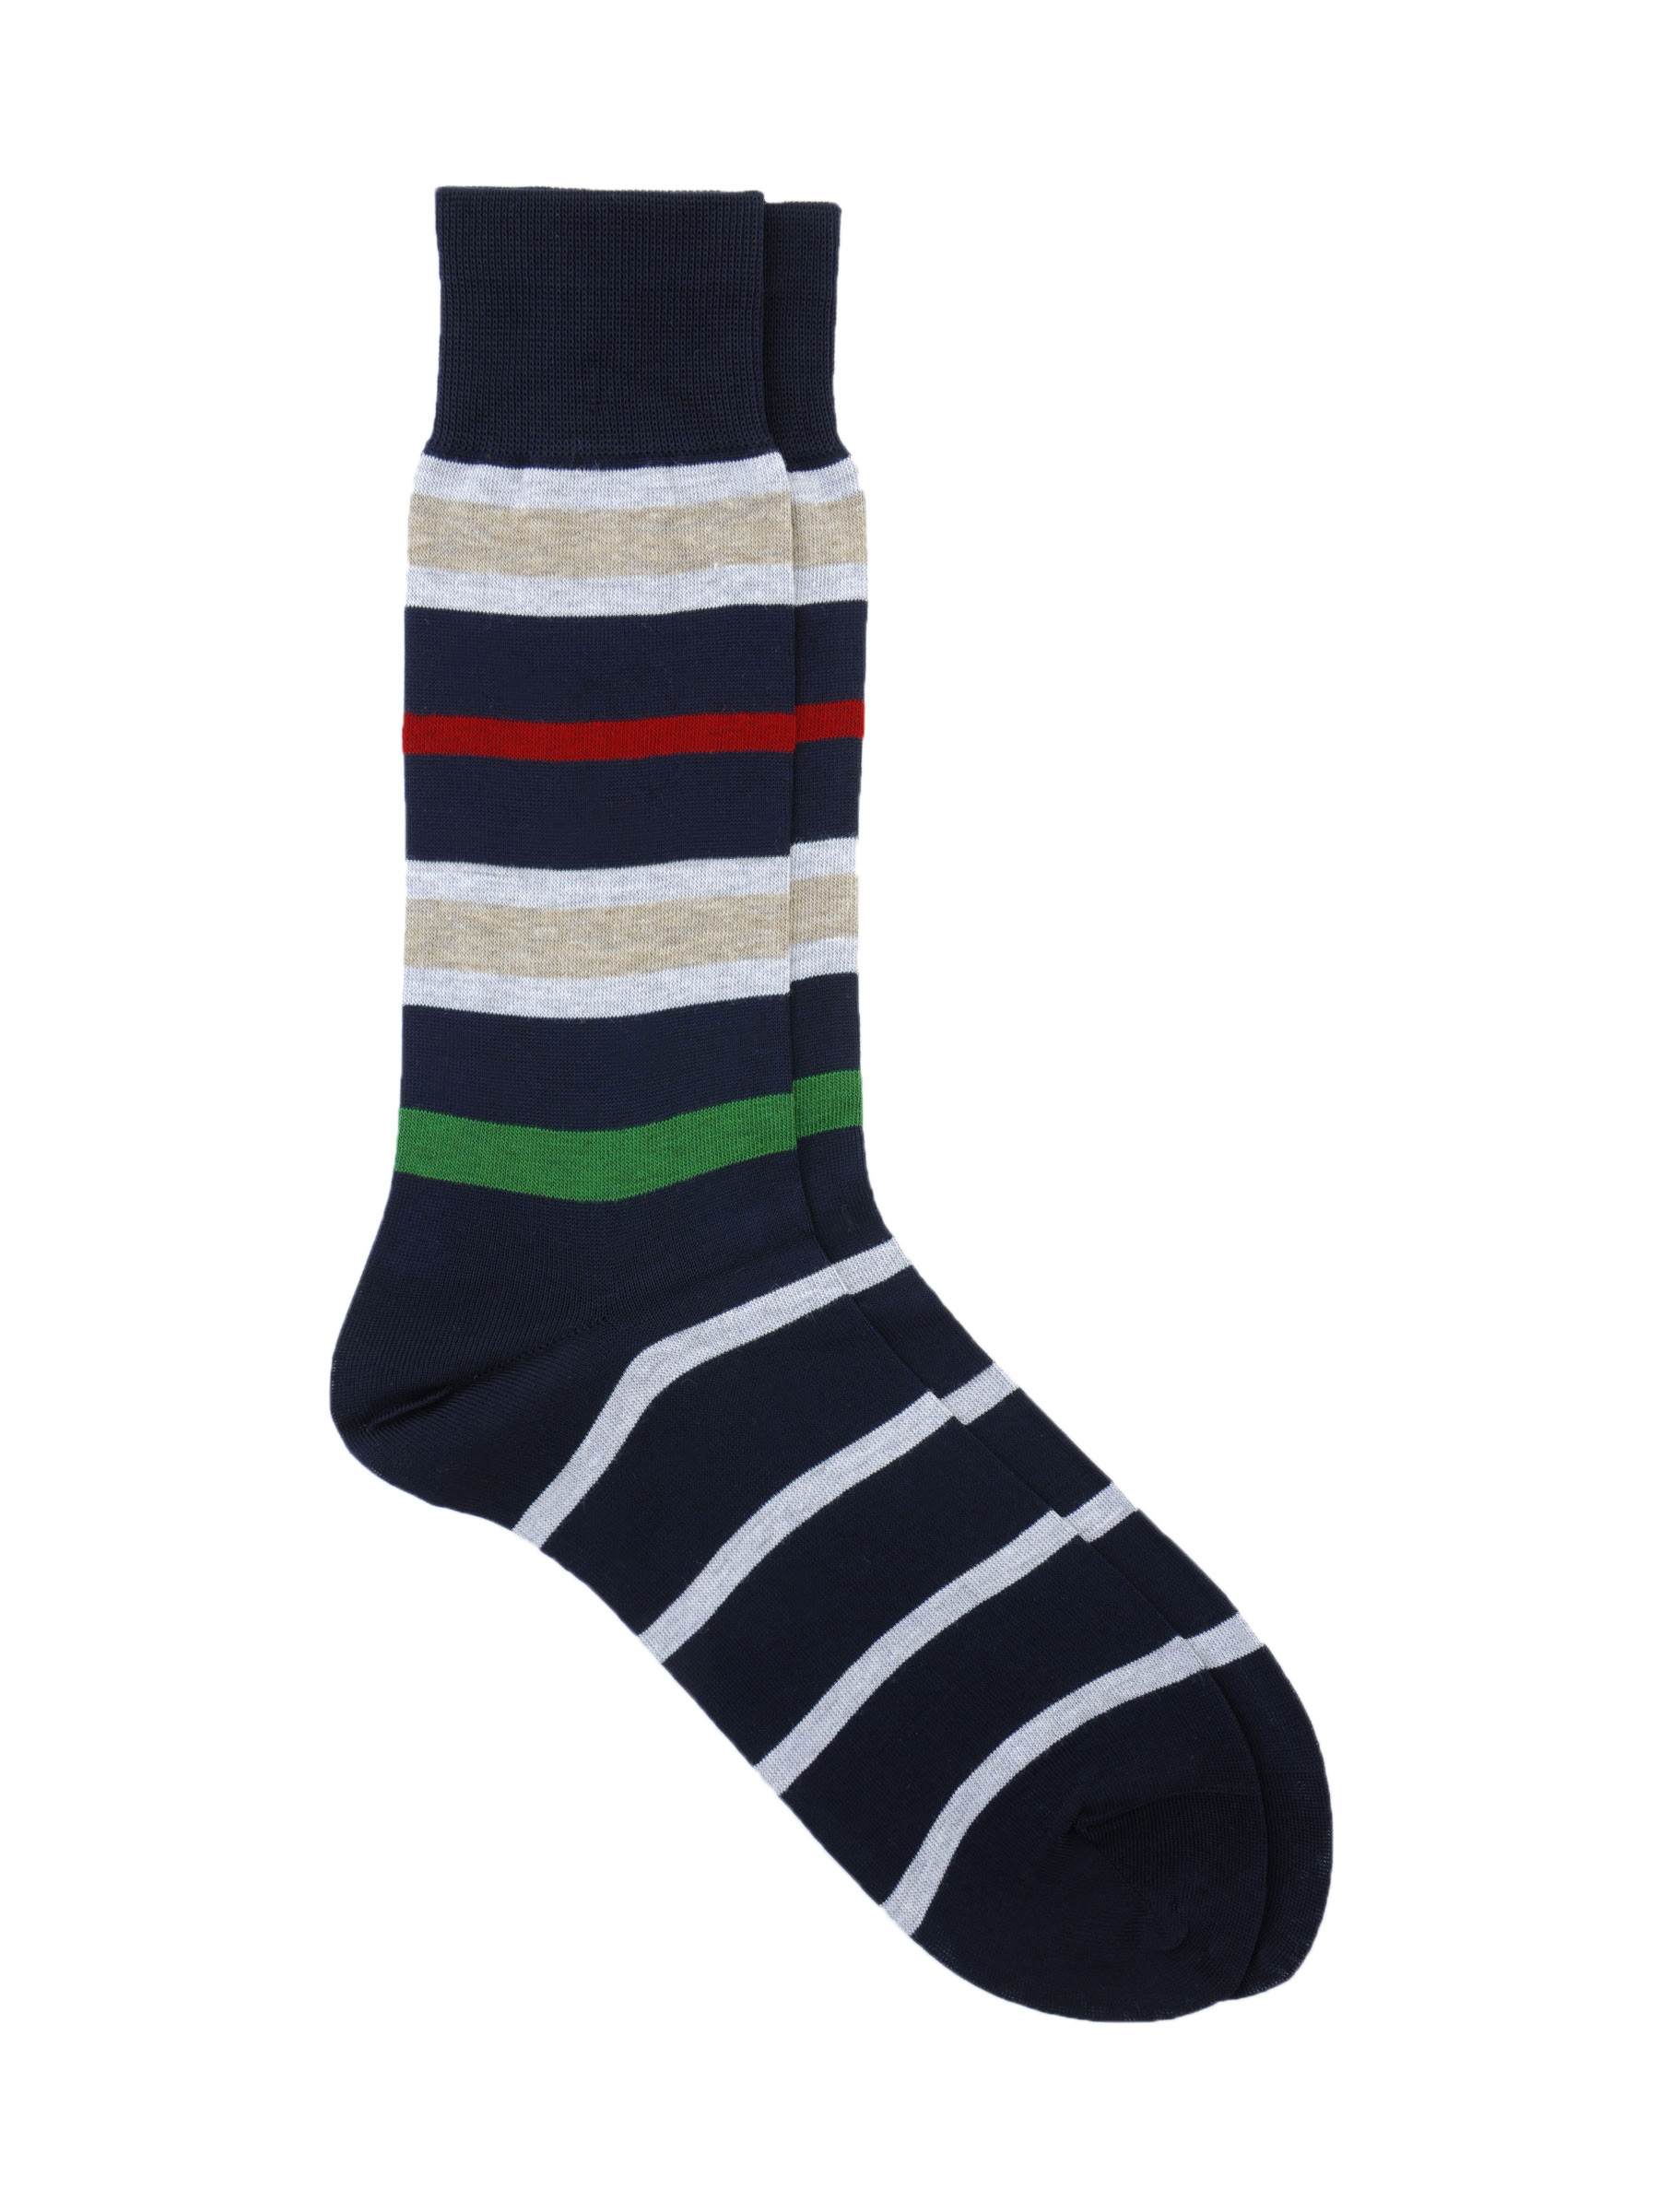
Reid & Taylor Men Stripes Black Socks
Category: Accessories / Socks / Socks
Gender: Men
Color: Black
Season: Summer 2016
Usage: Casual